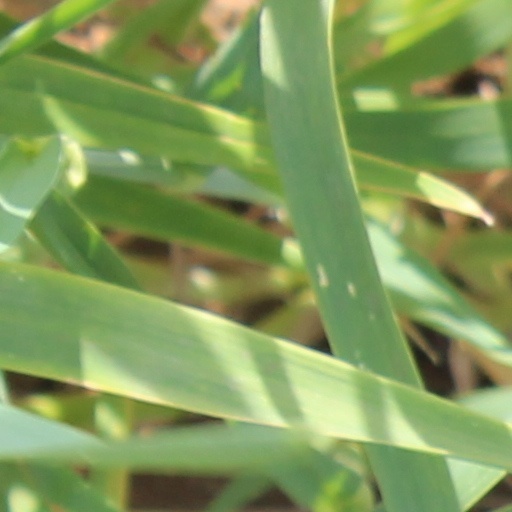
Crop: wheat